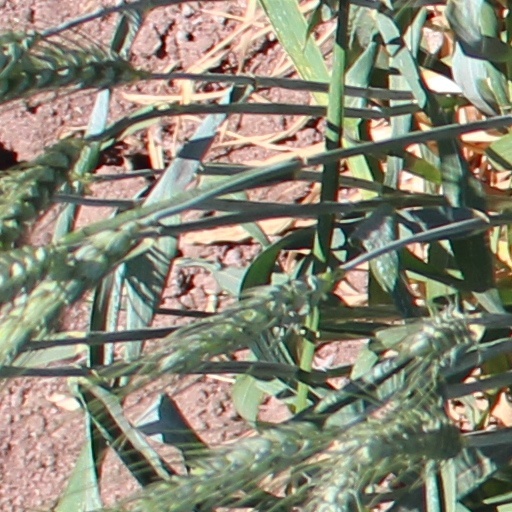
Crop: wheat